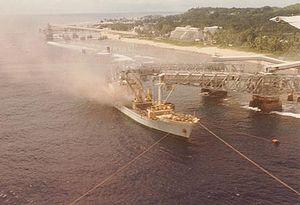
Le port d'Aiwo est le principal port maritime de l'île de Nauru, il est situé dans le district d'Aiwo.
L'histoire de Nauru est celle d'une petite île de 21 km² isolée au sein du Pacifique central et qui forme aujourd'hui un État indépendant : la République de Nauru. Les événements antérieurs à sa colonisation à la fin du XIXᵉ siècle sont peu connus faute de sources écrites et en la quasi-absence de données archéologiques. Les faits postérieurs sont quant à eux intimement liés à l'histoire de son unique ressource : le minerai de phosphate.
Un phosphatier est un navire vraquier spécialisé dans le transport de phosphates. Leur conception et opération est similaire à celle des autres vraquiers. Cette cargaison n'entraîne pas d'autres contraintes que celle d'un nettoyage minutieux de la cale après le déchargement.